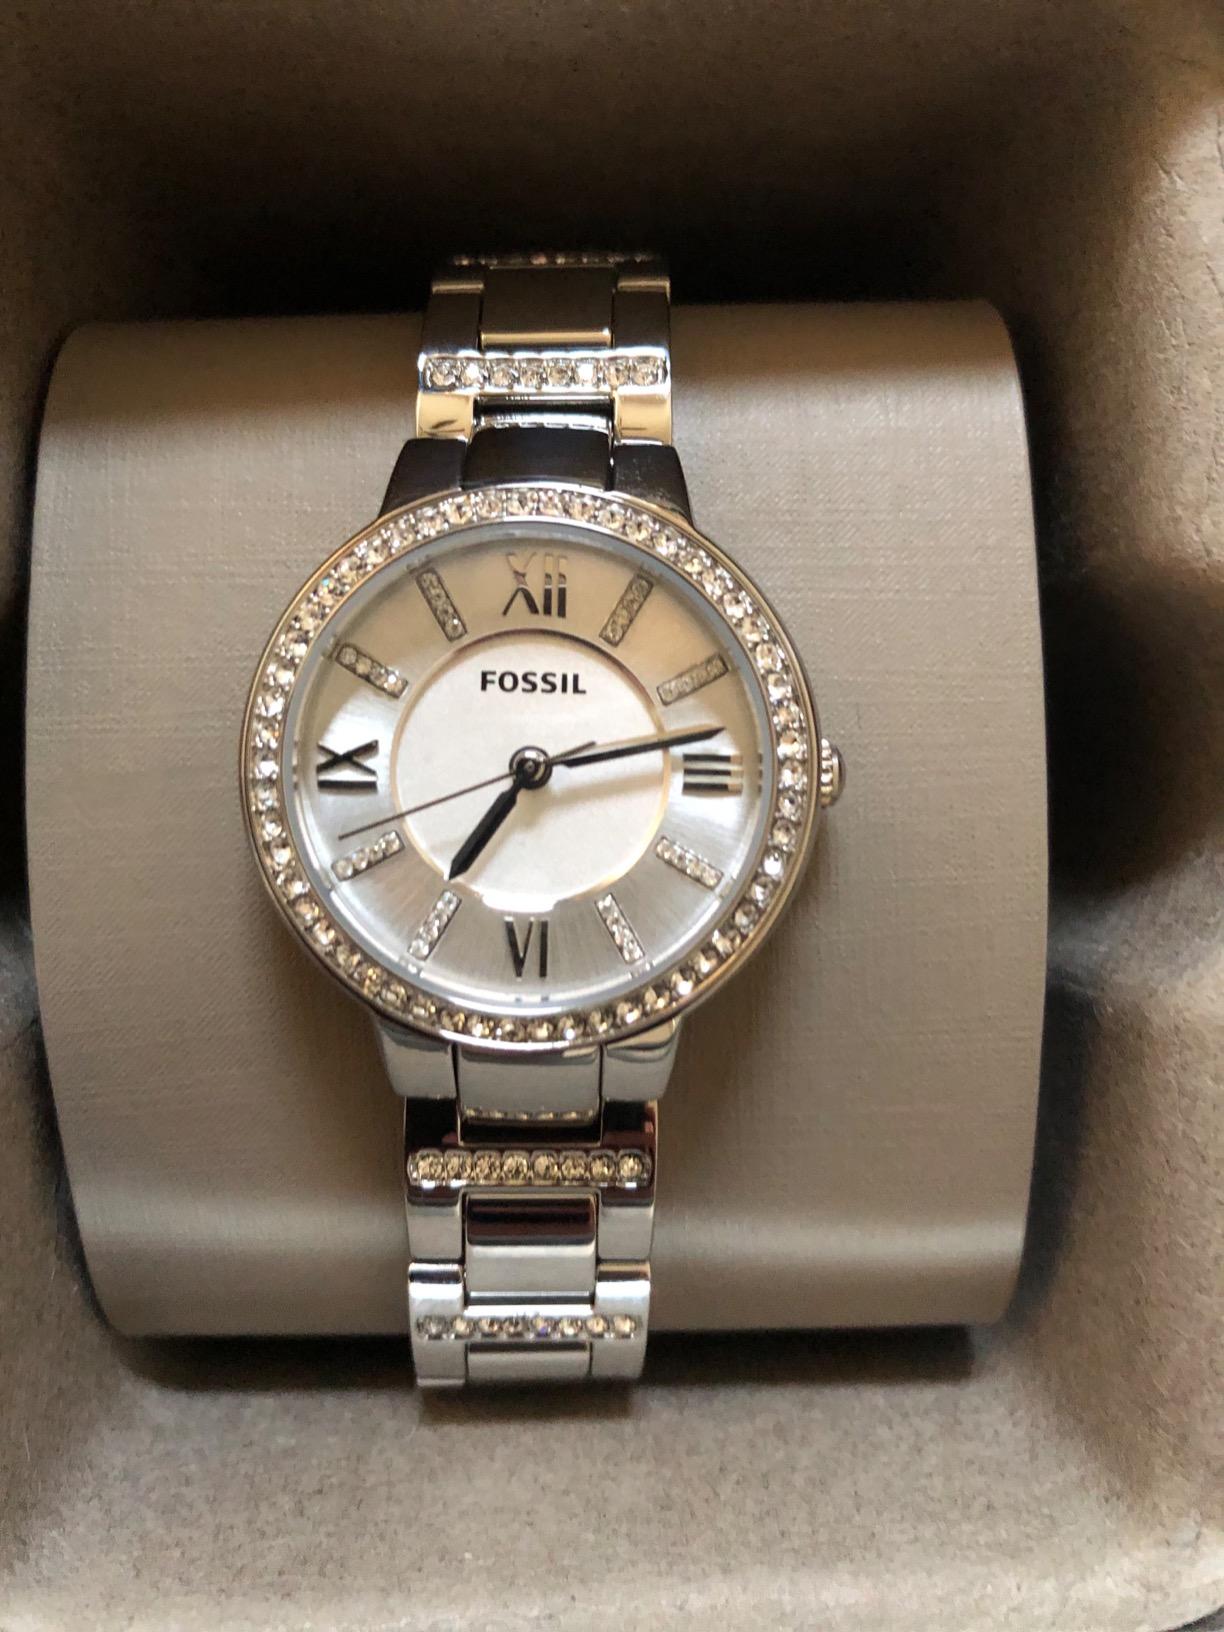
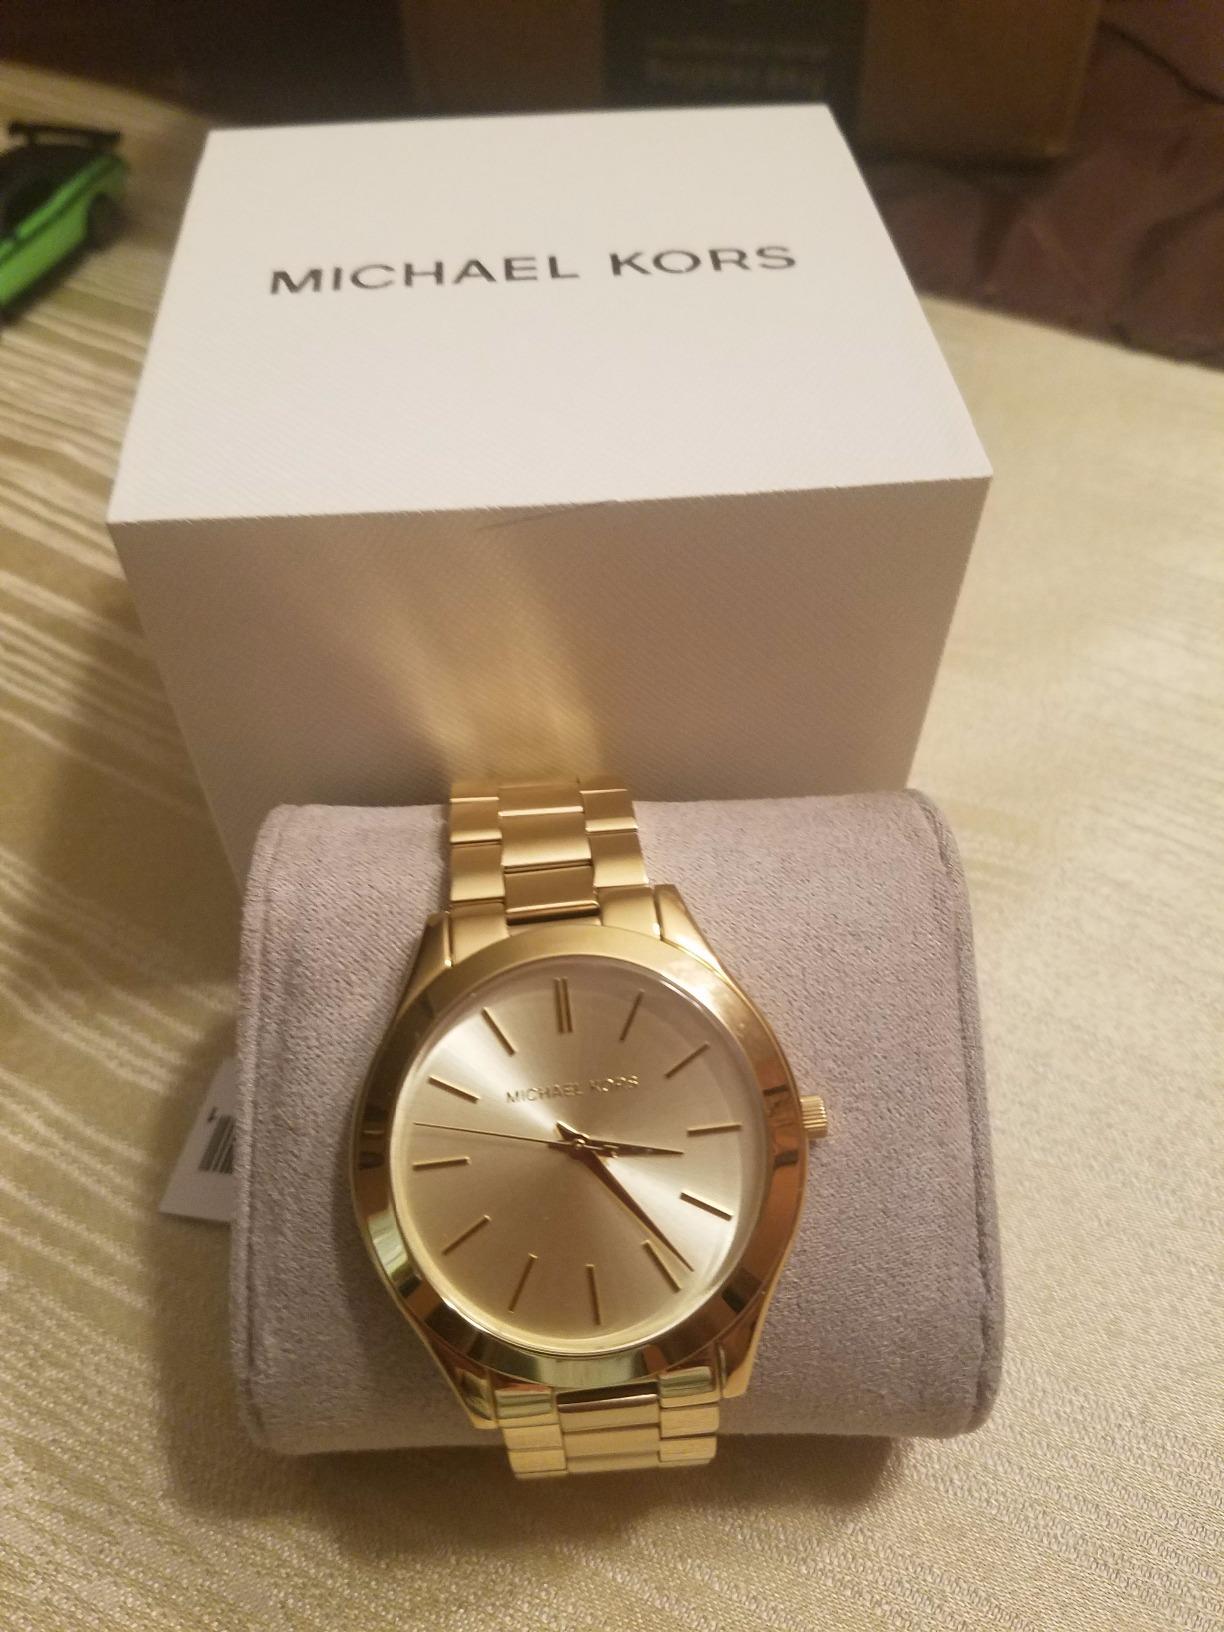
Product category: accessories_watch
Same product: no